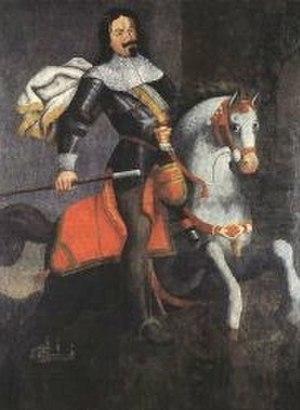
Occupé dès la préhistoire, le territoire du canton du Valais voit se développer une civilisation originale lors de l'Âge du bronze. Dès le IVᵉ siècle av. J.-C., quatre tribus celtes se partagent son territoire, incorporé par Auguste dans l'Empire romain. Le Valais gallo-romain, situé sur l'importante route du Grand-Saint-Bernard est prospère. Le christianisme y est attesté dès 377 et un évêché est sis à Martigny au plus tard en 381.